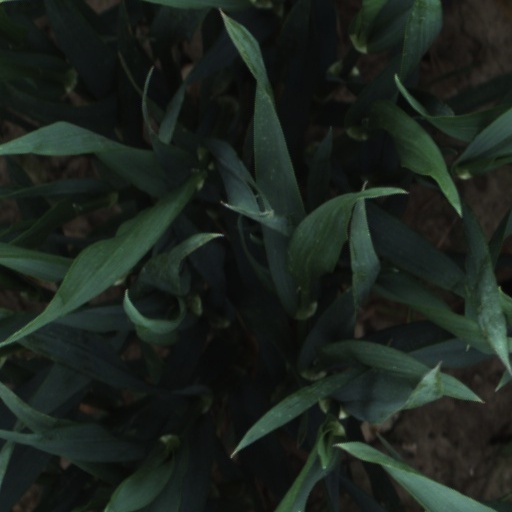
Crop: wheat